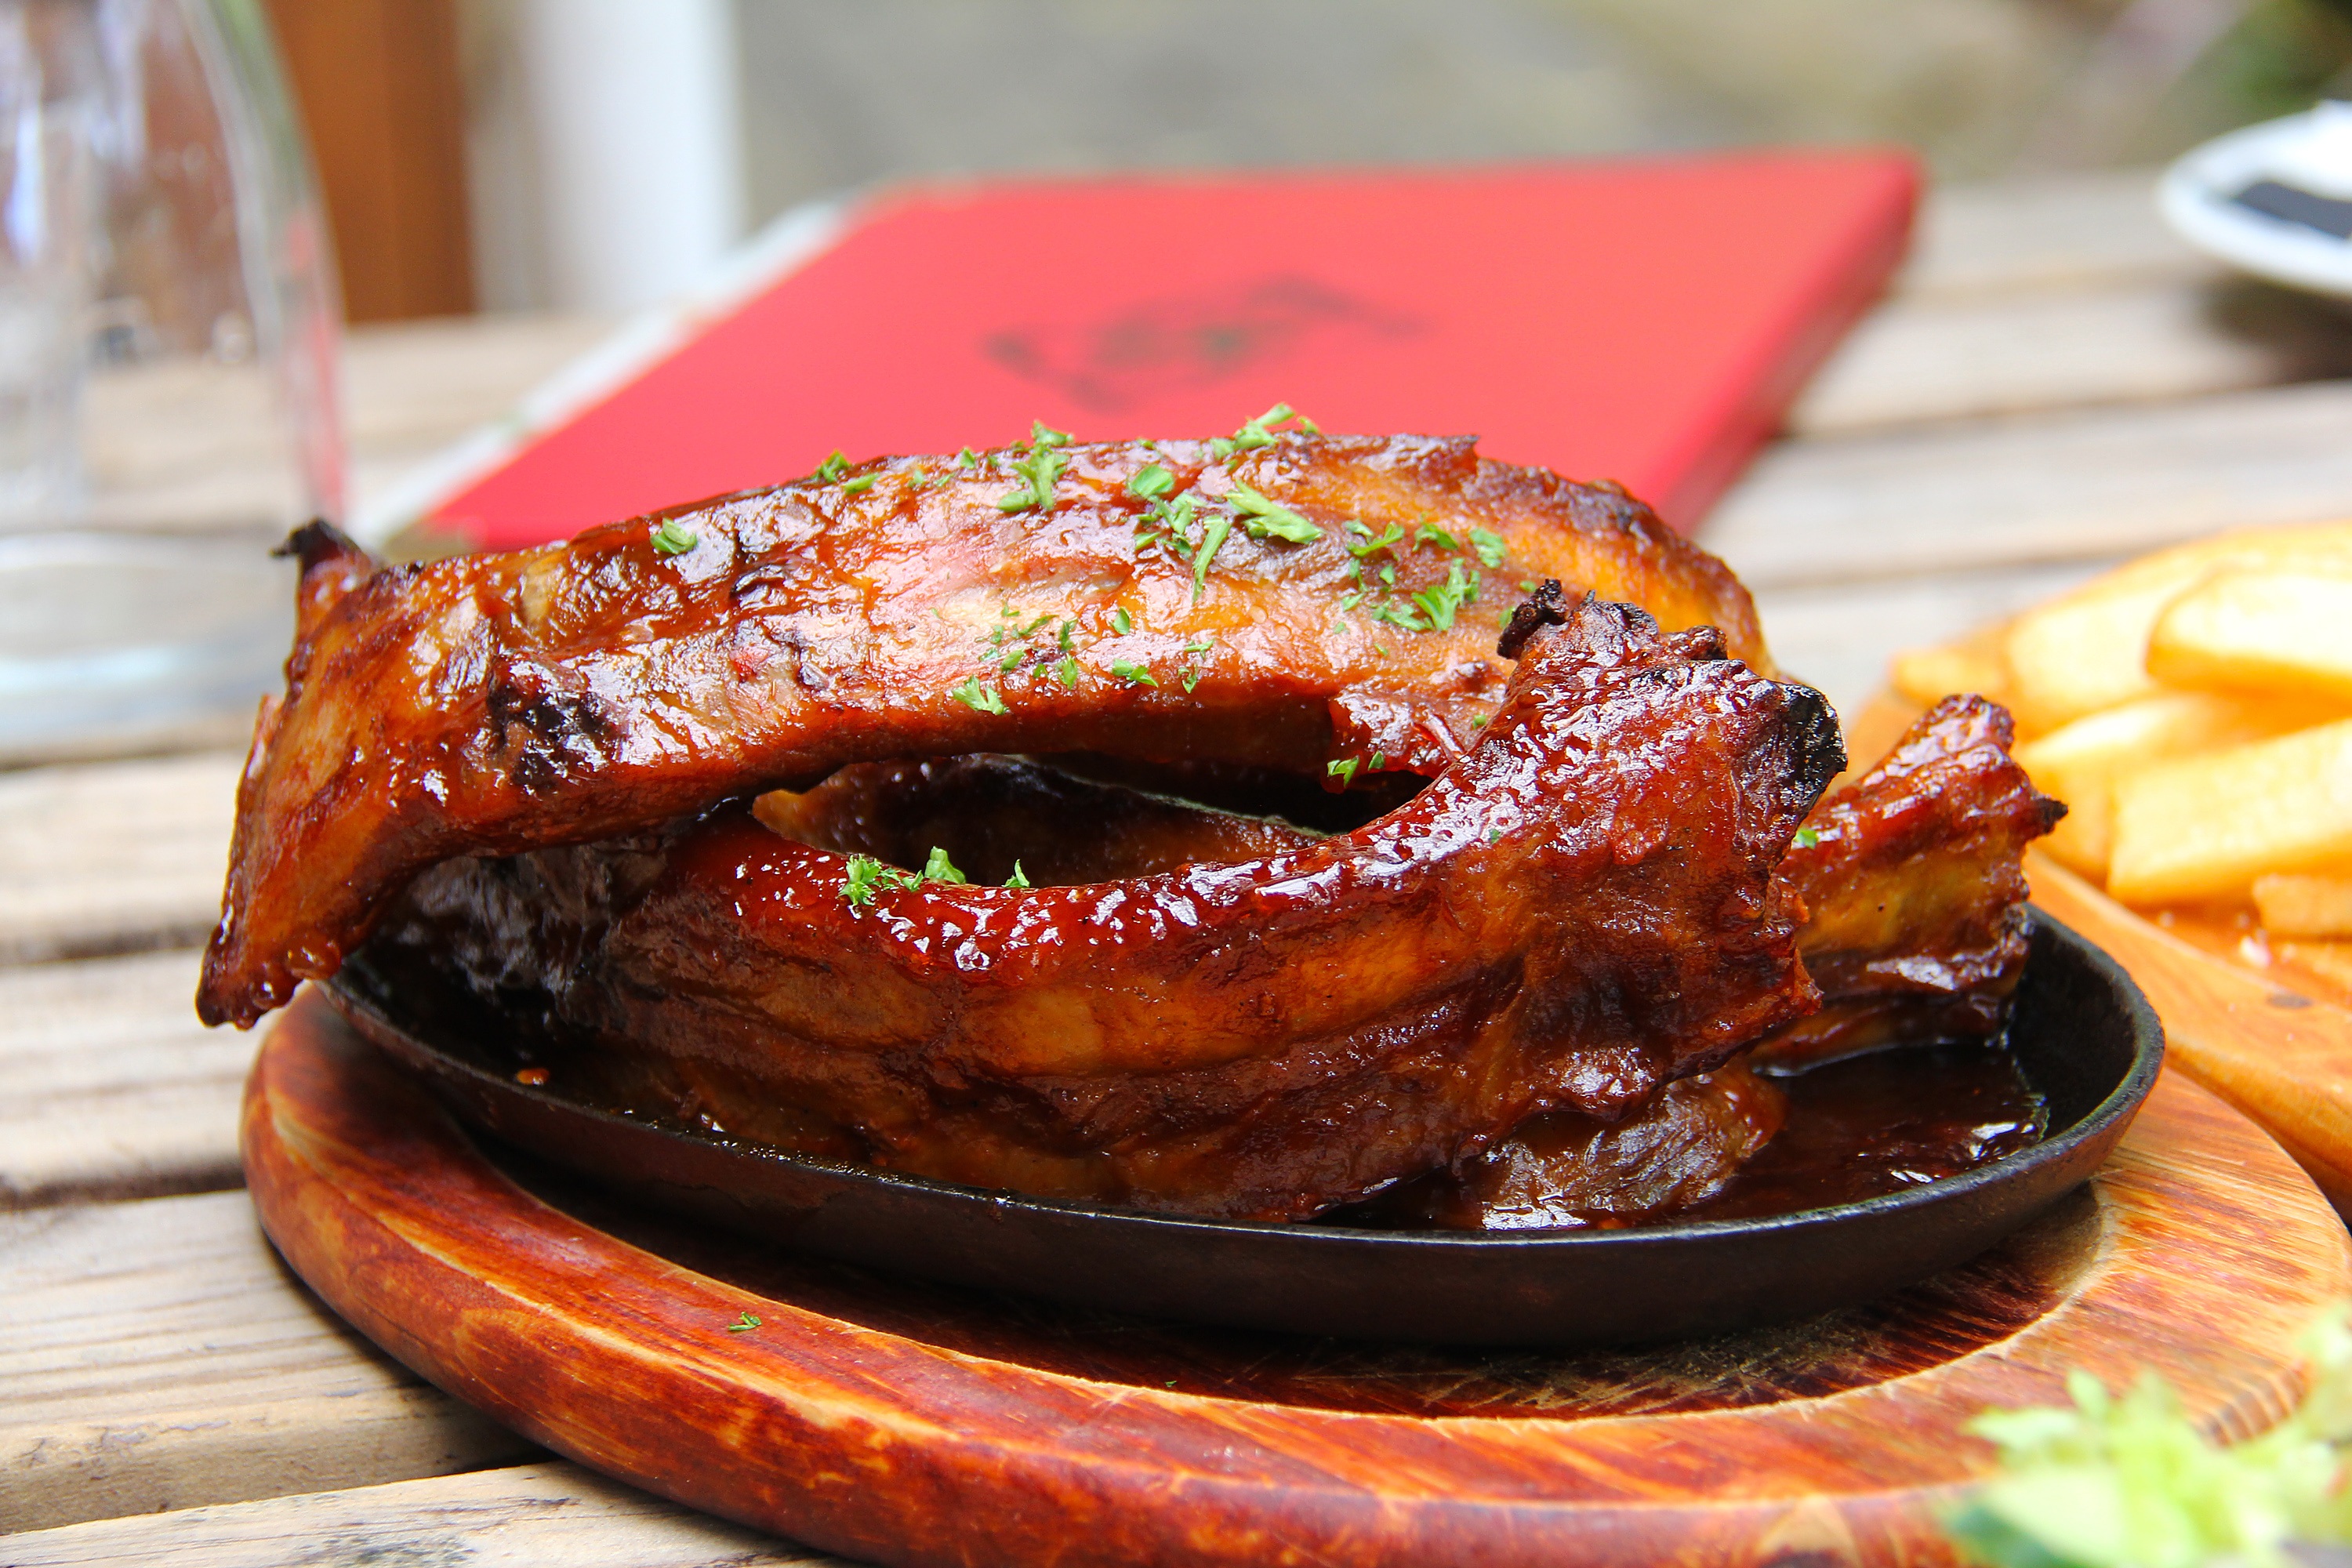
cafe, tea, dish, food, produce, vegetable, meat, lunch, pork, cuisine, delicious, steak, pork chop, dinner, new zealand, western, ribs, grilling, spare ribs, fox glacier, pork ribs, fried food, animal source foods